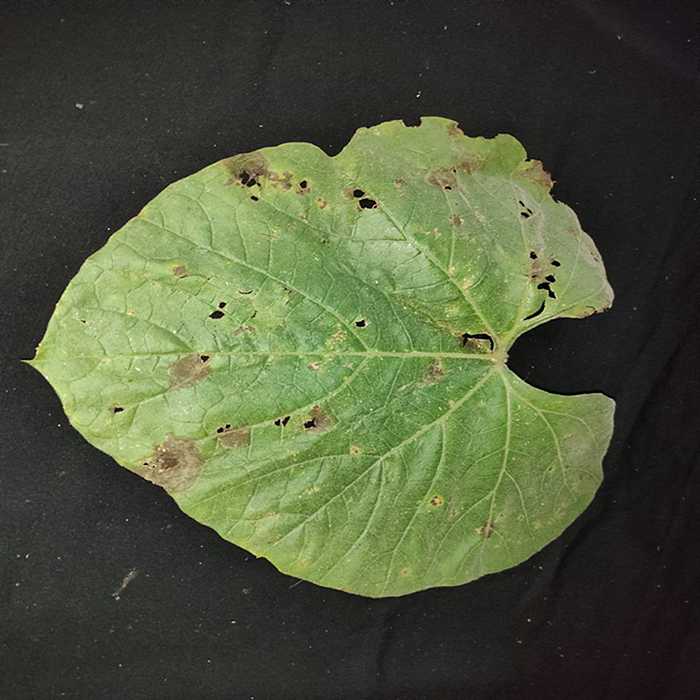
Plant: Bottle gourd
Label: Anthracnose